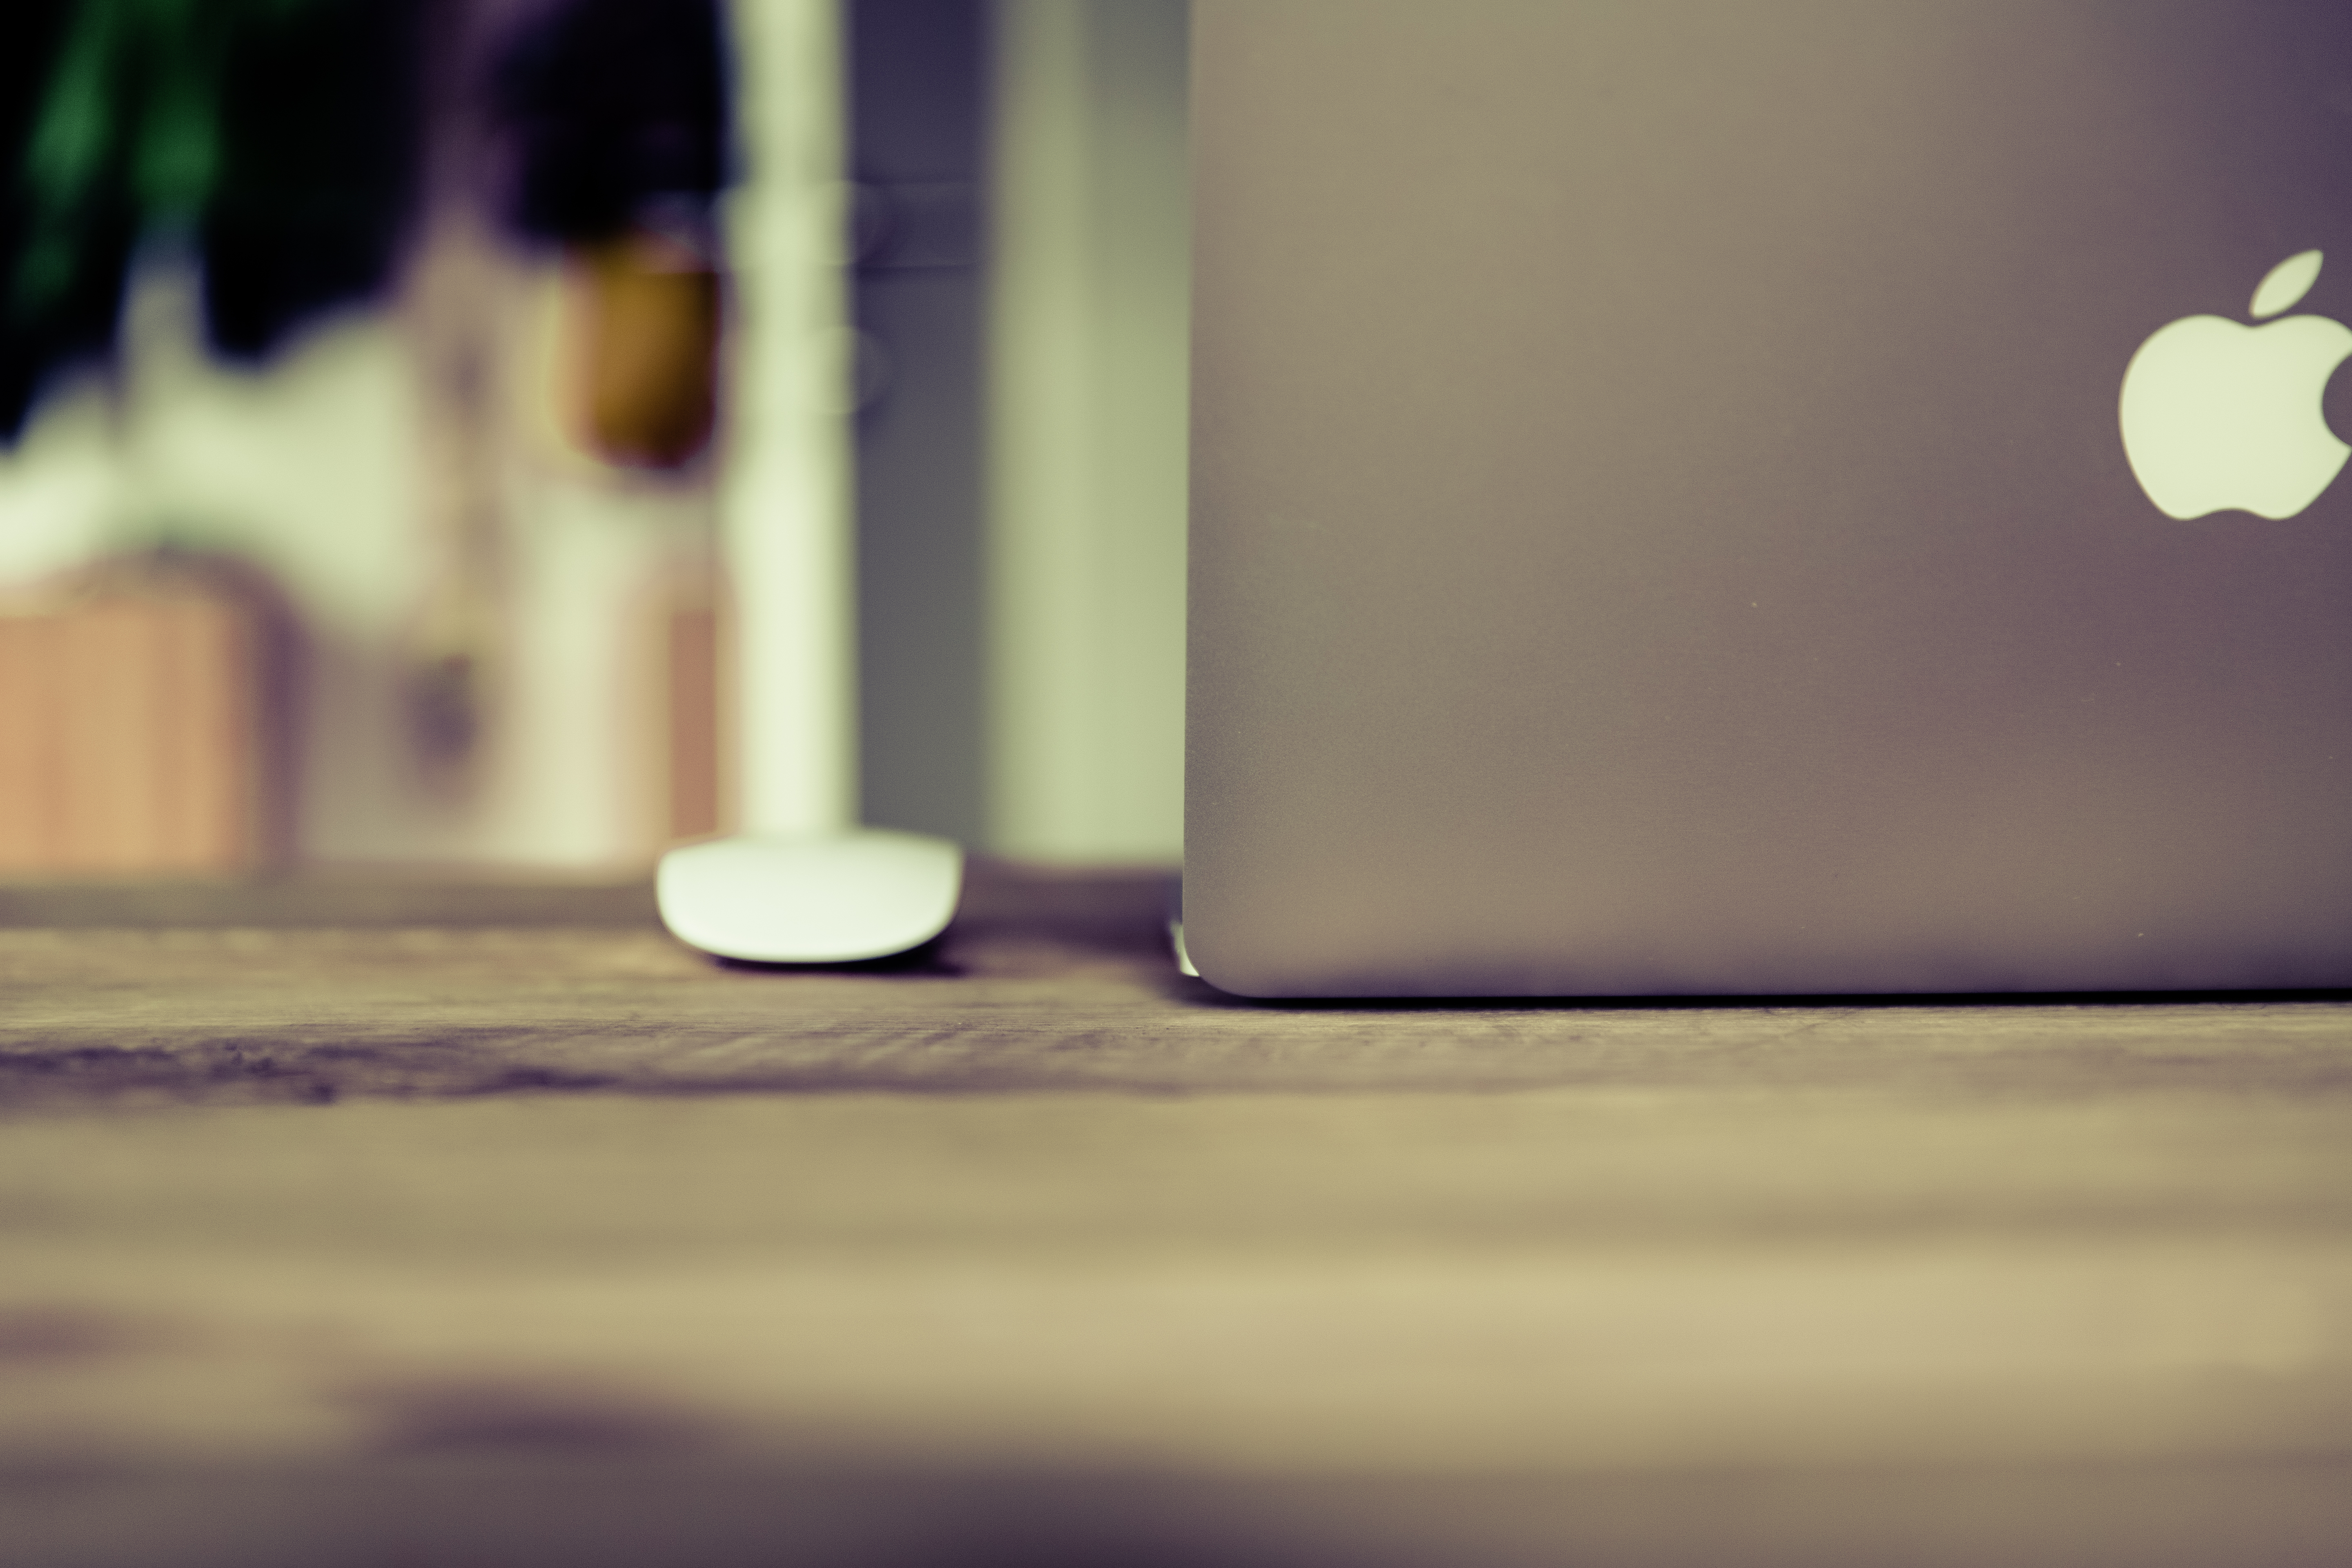
laptop, desk, notebook, computer, macbook, light, wood, white, sunlight, morning, green, reflection, color, shadow, darkness, blue, yellow, lighting, design, shape